ADP-ribosylhydrolase 1

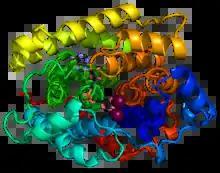
Structure of human (ADP-ribosyl)hydrolase ARH1 in complex with ADP-ribose (PDB 6G28).

(ADP-ribosyl)hydrolase 1, also termed [Protein ADP-ribosylarginine] hydrolase and protein-"N"-(ADP-D-ribosyl)-L-arginine ADP-ribosylhydrolase, is an enzyme that in humans is encoded by the ADPRH gene. This enzyme is a specific mono(ADP-ribosyl)hydrolase that catalyses the removal of an ADP-ribosyl modification from target arginine residues of protein substrates. The chemical reactions can formally be described as follows: